Battle of Minorca (1756)

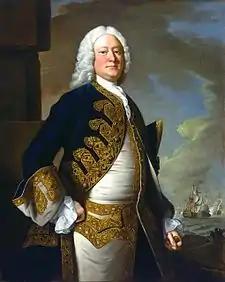
"Portrait of Admiral Byng" by Thomas Hudson, 1749

The French had been menacing the British-held garrison on Minorca, which had come under British control during the War of the Spanish Succession in 1708. Great Britain and France had commenced hostilities in the New World colonies earlier in 1754 (the French and Indian War), and at this point the conflict was not going well for Great Britain. The government was anxious to protect her presence closer to home, and was concerned that the French might even be planning to invade Great Britain itself (as France had attempted in previous wars by supporting the Stuart claimants to the throne during the Jacobite Wars).